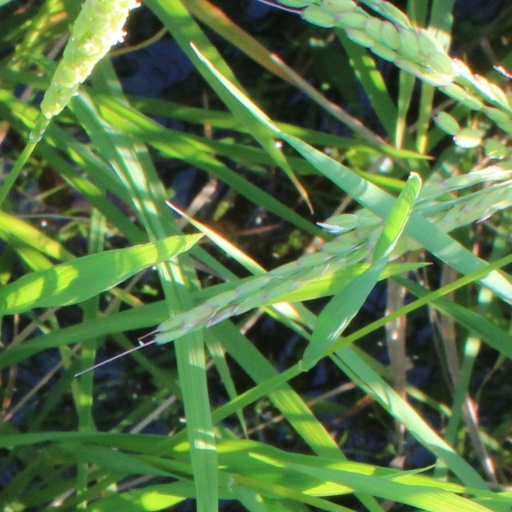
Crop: rice